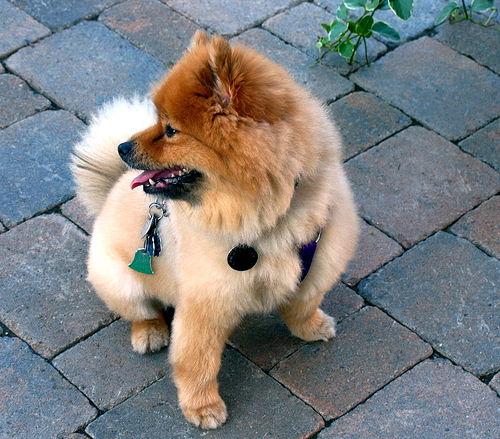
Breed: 1936-n000005-Pomeranian